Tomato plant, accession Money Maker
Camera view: tilt-top (135 deg); turntable rotation: 300 degrees
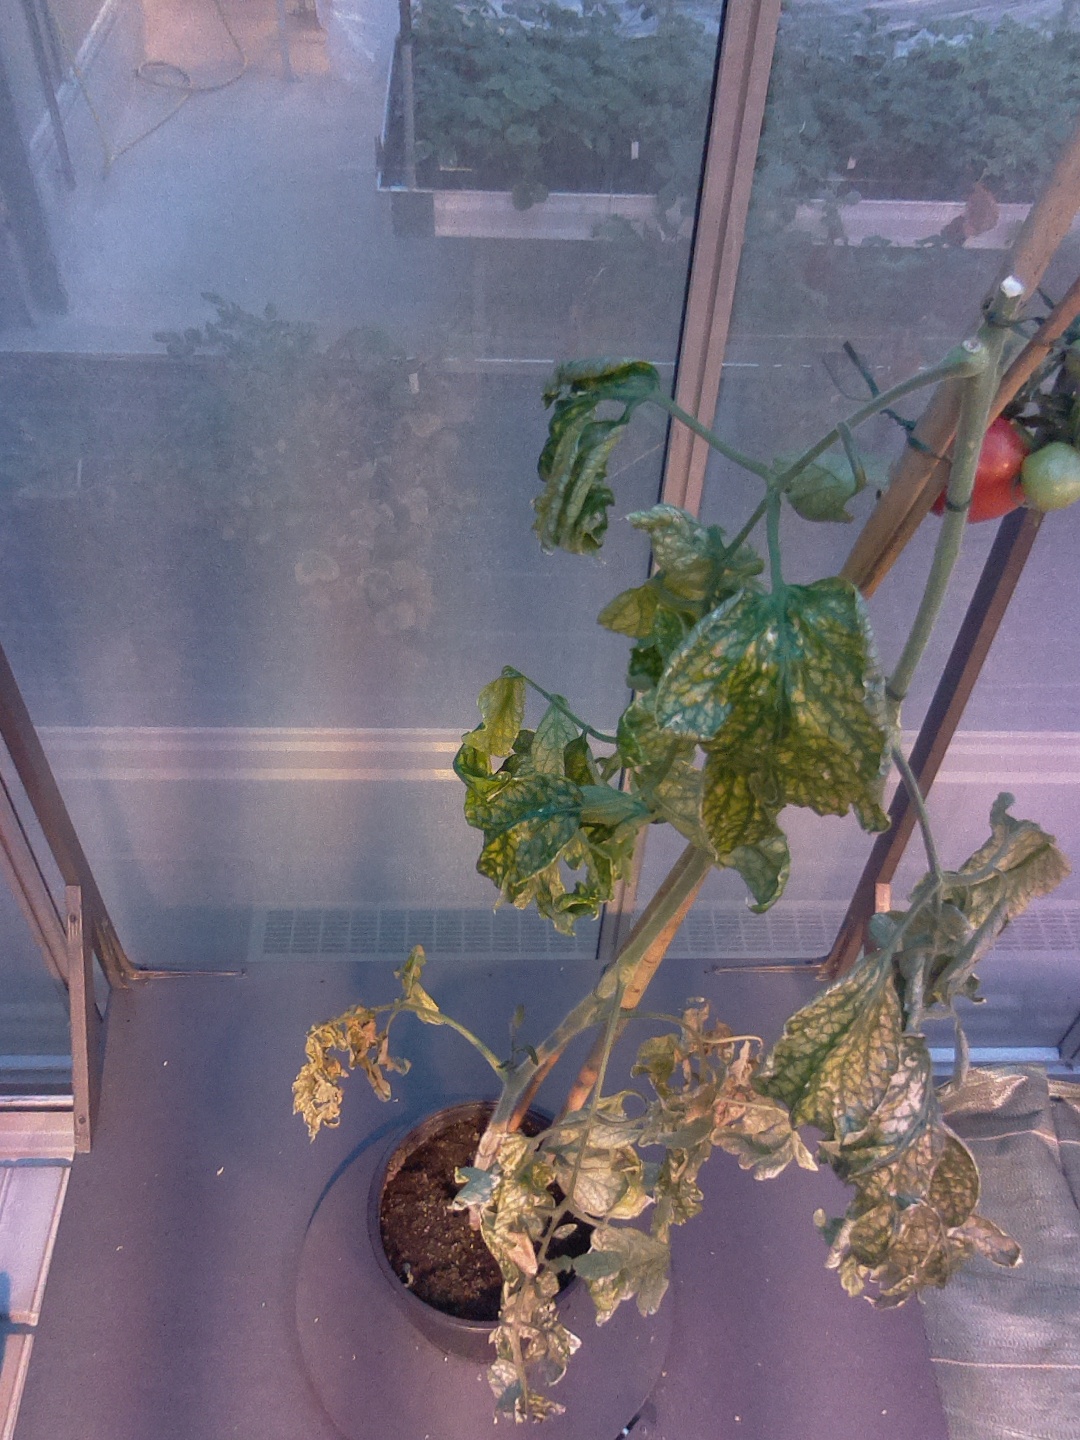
BBCH growth stage 80: fruits start showing typical ripe color (orange -> red)